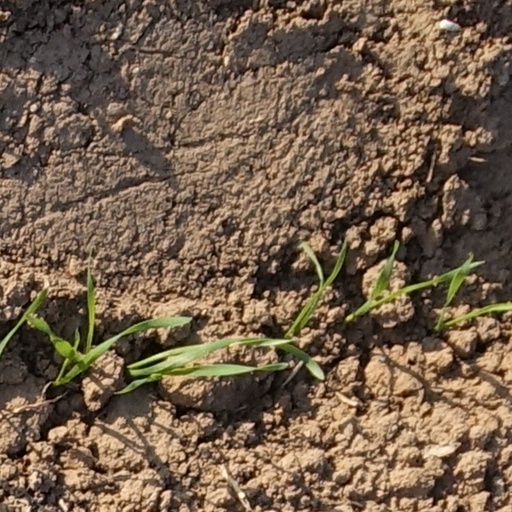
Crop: wheat